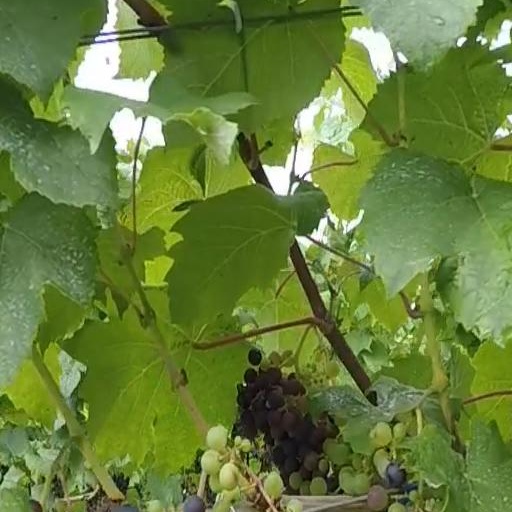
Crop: grape